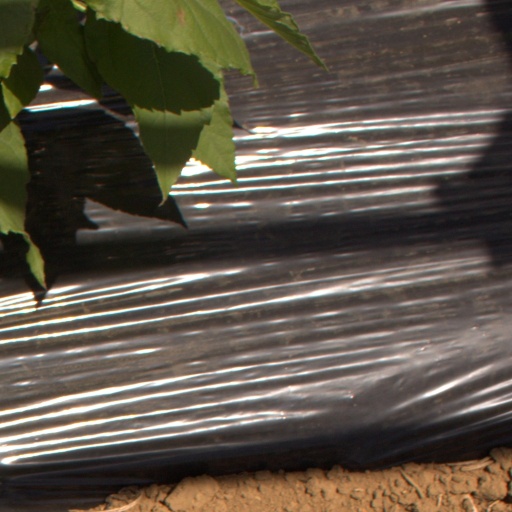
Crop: Jerusalem artichoke